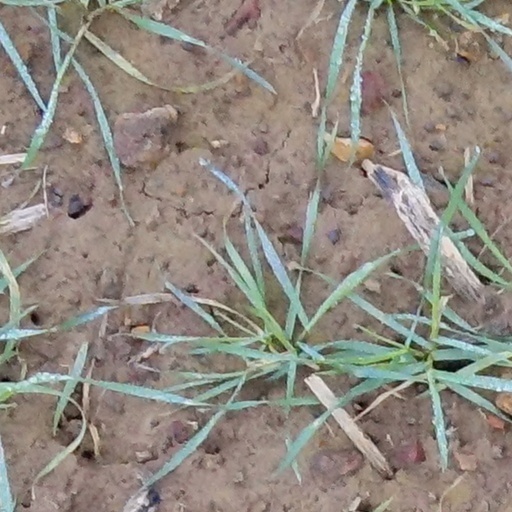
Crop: wheat